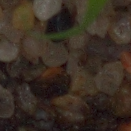
Label: loose_silkybent